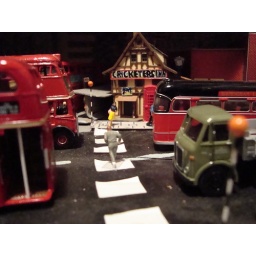
pedestrian crossing on street scene in my bus room